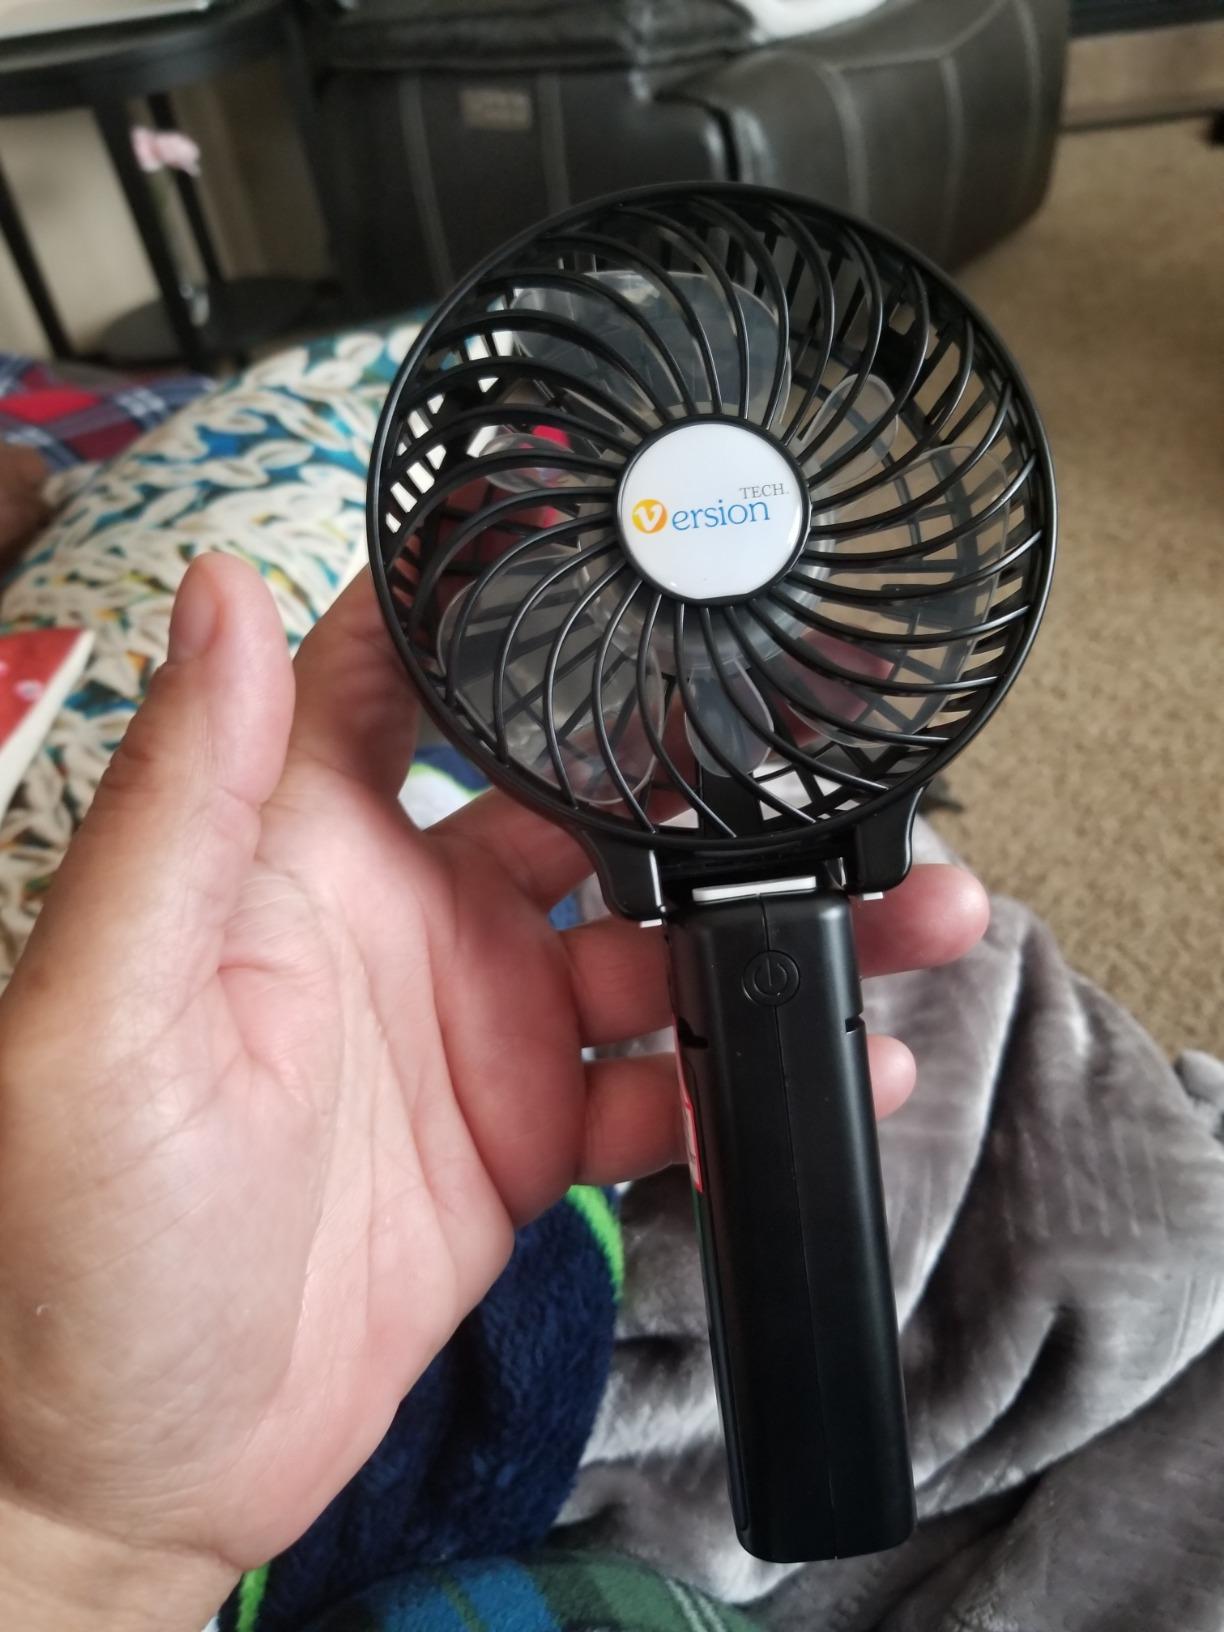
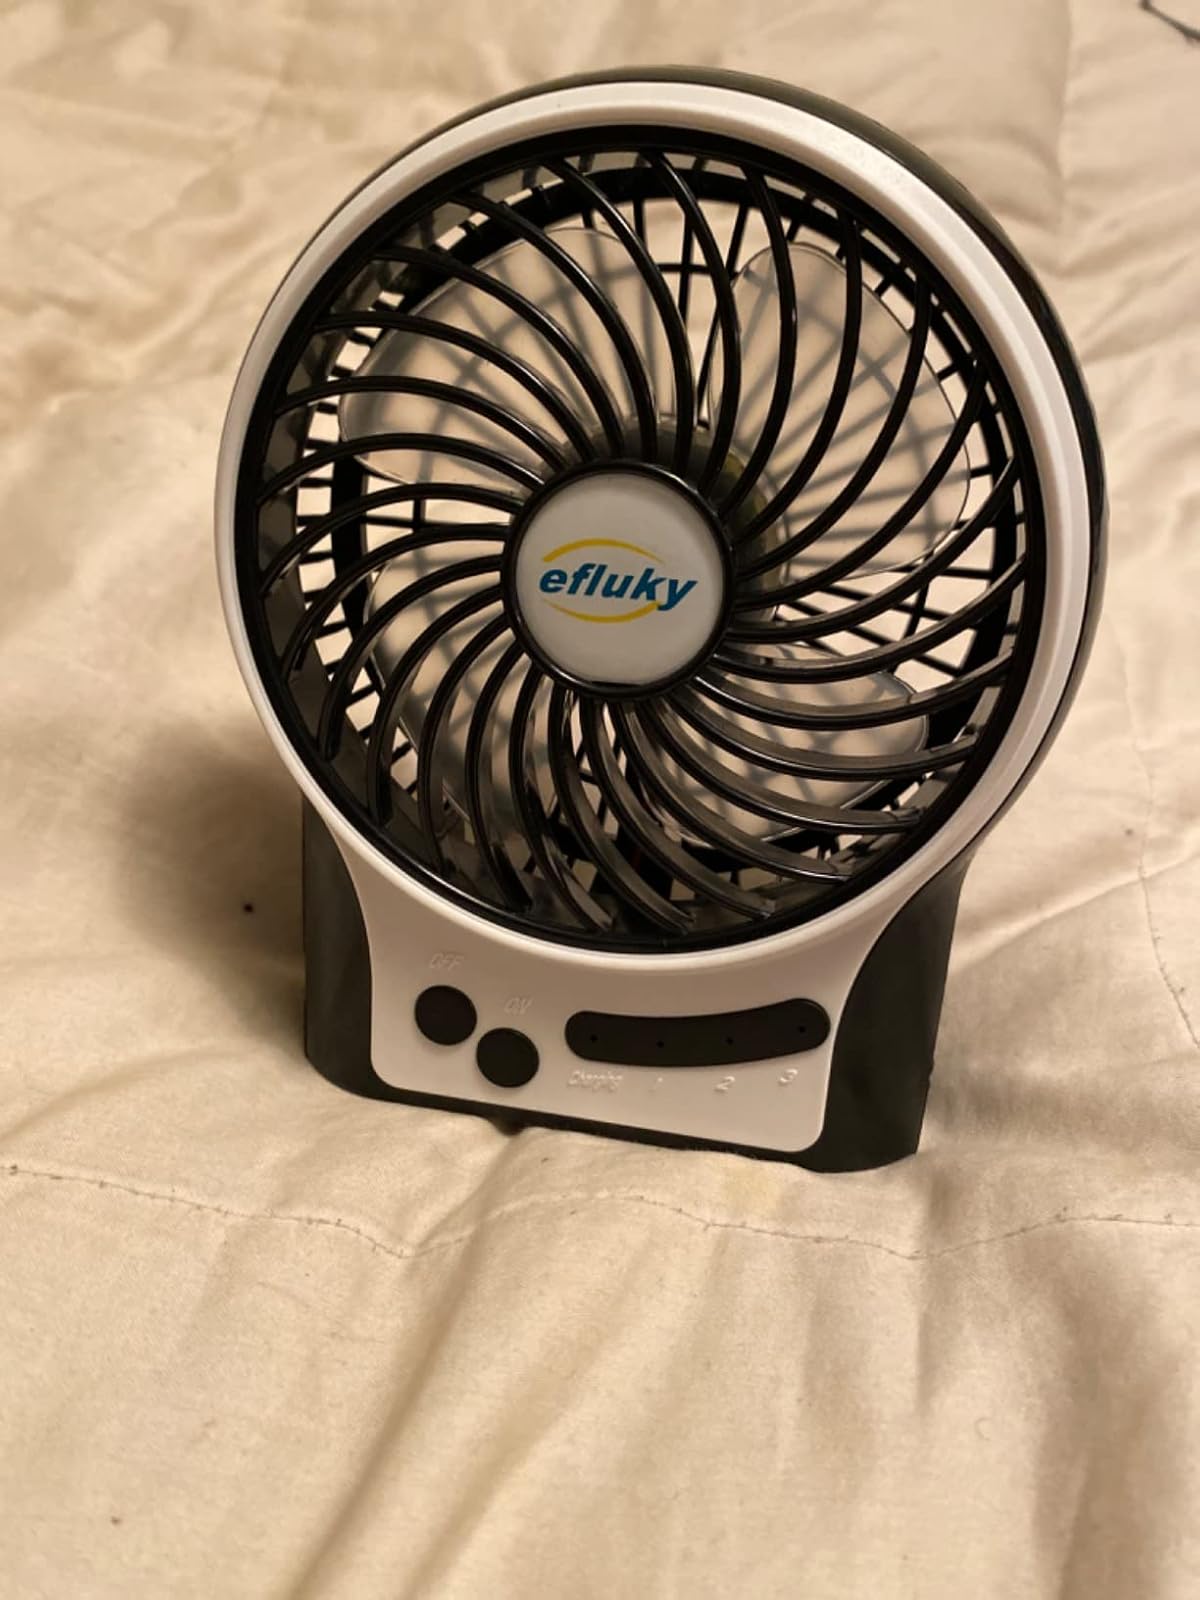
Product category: fan
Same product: no